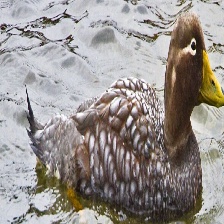
Species: STEAMER DUCK
Scientific name: TACHYERES
ImageNet parent category: drake